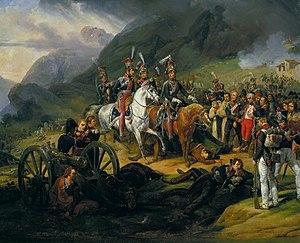
Voici la liste de batailles de l'Histoire de France depuis les raids gaulois en Italie au IVᵉ siècle av. J.-C. menés par le chef gaulois Brennus, jusqu'à aujourd'hui. Elle comprend les plus importantes batailles menées par les différents régimes qui se sont succédé et qui ont fait l'histoire militaire de la France.